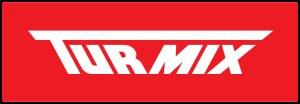
Turmix est une marque suisse d'appareils ménagers. Ce fabricant, qui formait jusqu'en 2006 une société anonyme dont le siège se situait à Jona, appartient depuis 1990 à la société Diethelm Keller Brands SA, basée à Zurich.